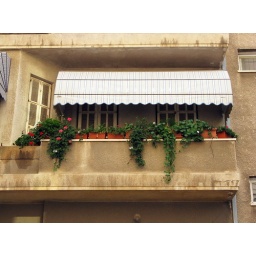
A balcony of an old house, in &amp;quot;the white city&amp;quot;